Tirumalai Krishnamacharya

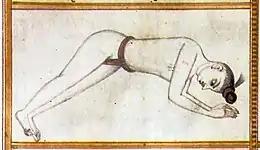
Gajasana, hand-drawn illustration in "Sritattvanidhi", 19th century Mysore Palace manuscript. The scholar Norman Sjoman suggests that Krishnamacharya was influenced by the yoga poses in the manuscript.

In 1934, he wrote the book "Yoga Makaranda" ("Essence of Yoga"), which was published by Mysore University. In the introduction to "Yoga Makaranda", Krishnamacharya lists the "Sritattvanidhi", a 19th-century treatise containing a yoga section by Maharaja of Mysore, Krishnaraja Wodeyar III (1794–1868) as one of the sources for his book. In "The Yoga Tradition of the Mysore Palace", Norman Sjoman asserts that Krishnamacharya was influenced by the "Sritattvanidhi" and by the "Vyayama Dipika", a Western-based gymnastics manual written by the Mysore Palace gymnasts. Mark Singleton argues that he was influenced by the 20th century yoga pioneers Yogendra and Kuvalayananda, and that all three "seamlessly incorporate[d] elements of physical culture into their systems of 'yoga'."